Human evolution

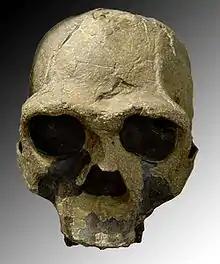
Replica of fossil skull of "H. ergaster" (African "H. erectus"). Fossil number Khm-Heu 3733 discovered in 1975 in Kenya.

Particularly conspicuous is variation in superficial characteristics, such as Afro-textured hair, or the recent evolution of light skin and blond hair in some populations, which are attributed to differences in climate. Particularly strong selective pressures have resulted in high-altitude adaptation in humans, with different ones in different isolated populations. Studies of the genetic basis show that some developed very recently, with Tibetans evolving over 3,000 years to have high proportions of an allele of EPAS1 that is adaptive to high altitudes.